Nero d'Avola

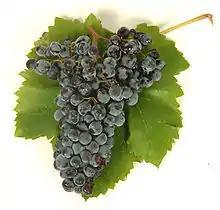

Nero d'Avola is "the most important red wine grape in Sicily" and is one of Italy's most important indigenous varieties. It is named after Avola in the far south of Sicily, and its wines are compared to New World Shirazes, with sweet tannins and plum or peppery flavours. It also contributes to Marsala Rubino blends.